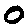
Label: 0